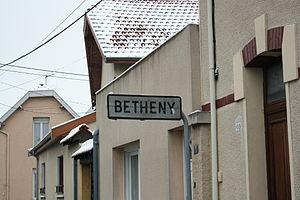
Panneau indicateur délimitant la séparation entre Reims et Bétheny
Bétheny est une commune française, située dans le département de la Marne en région Grand Est.